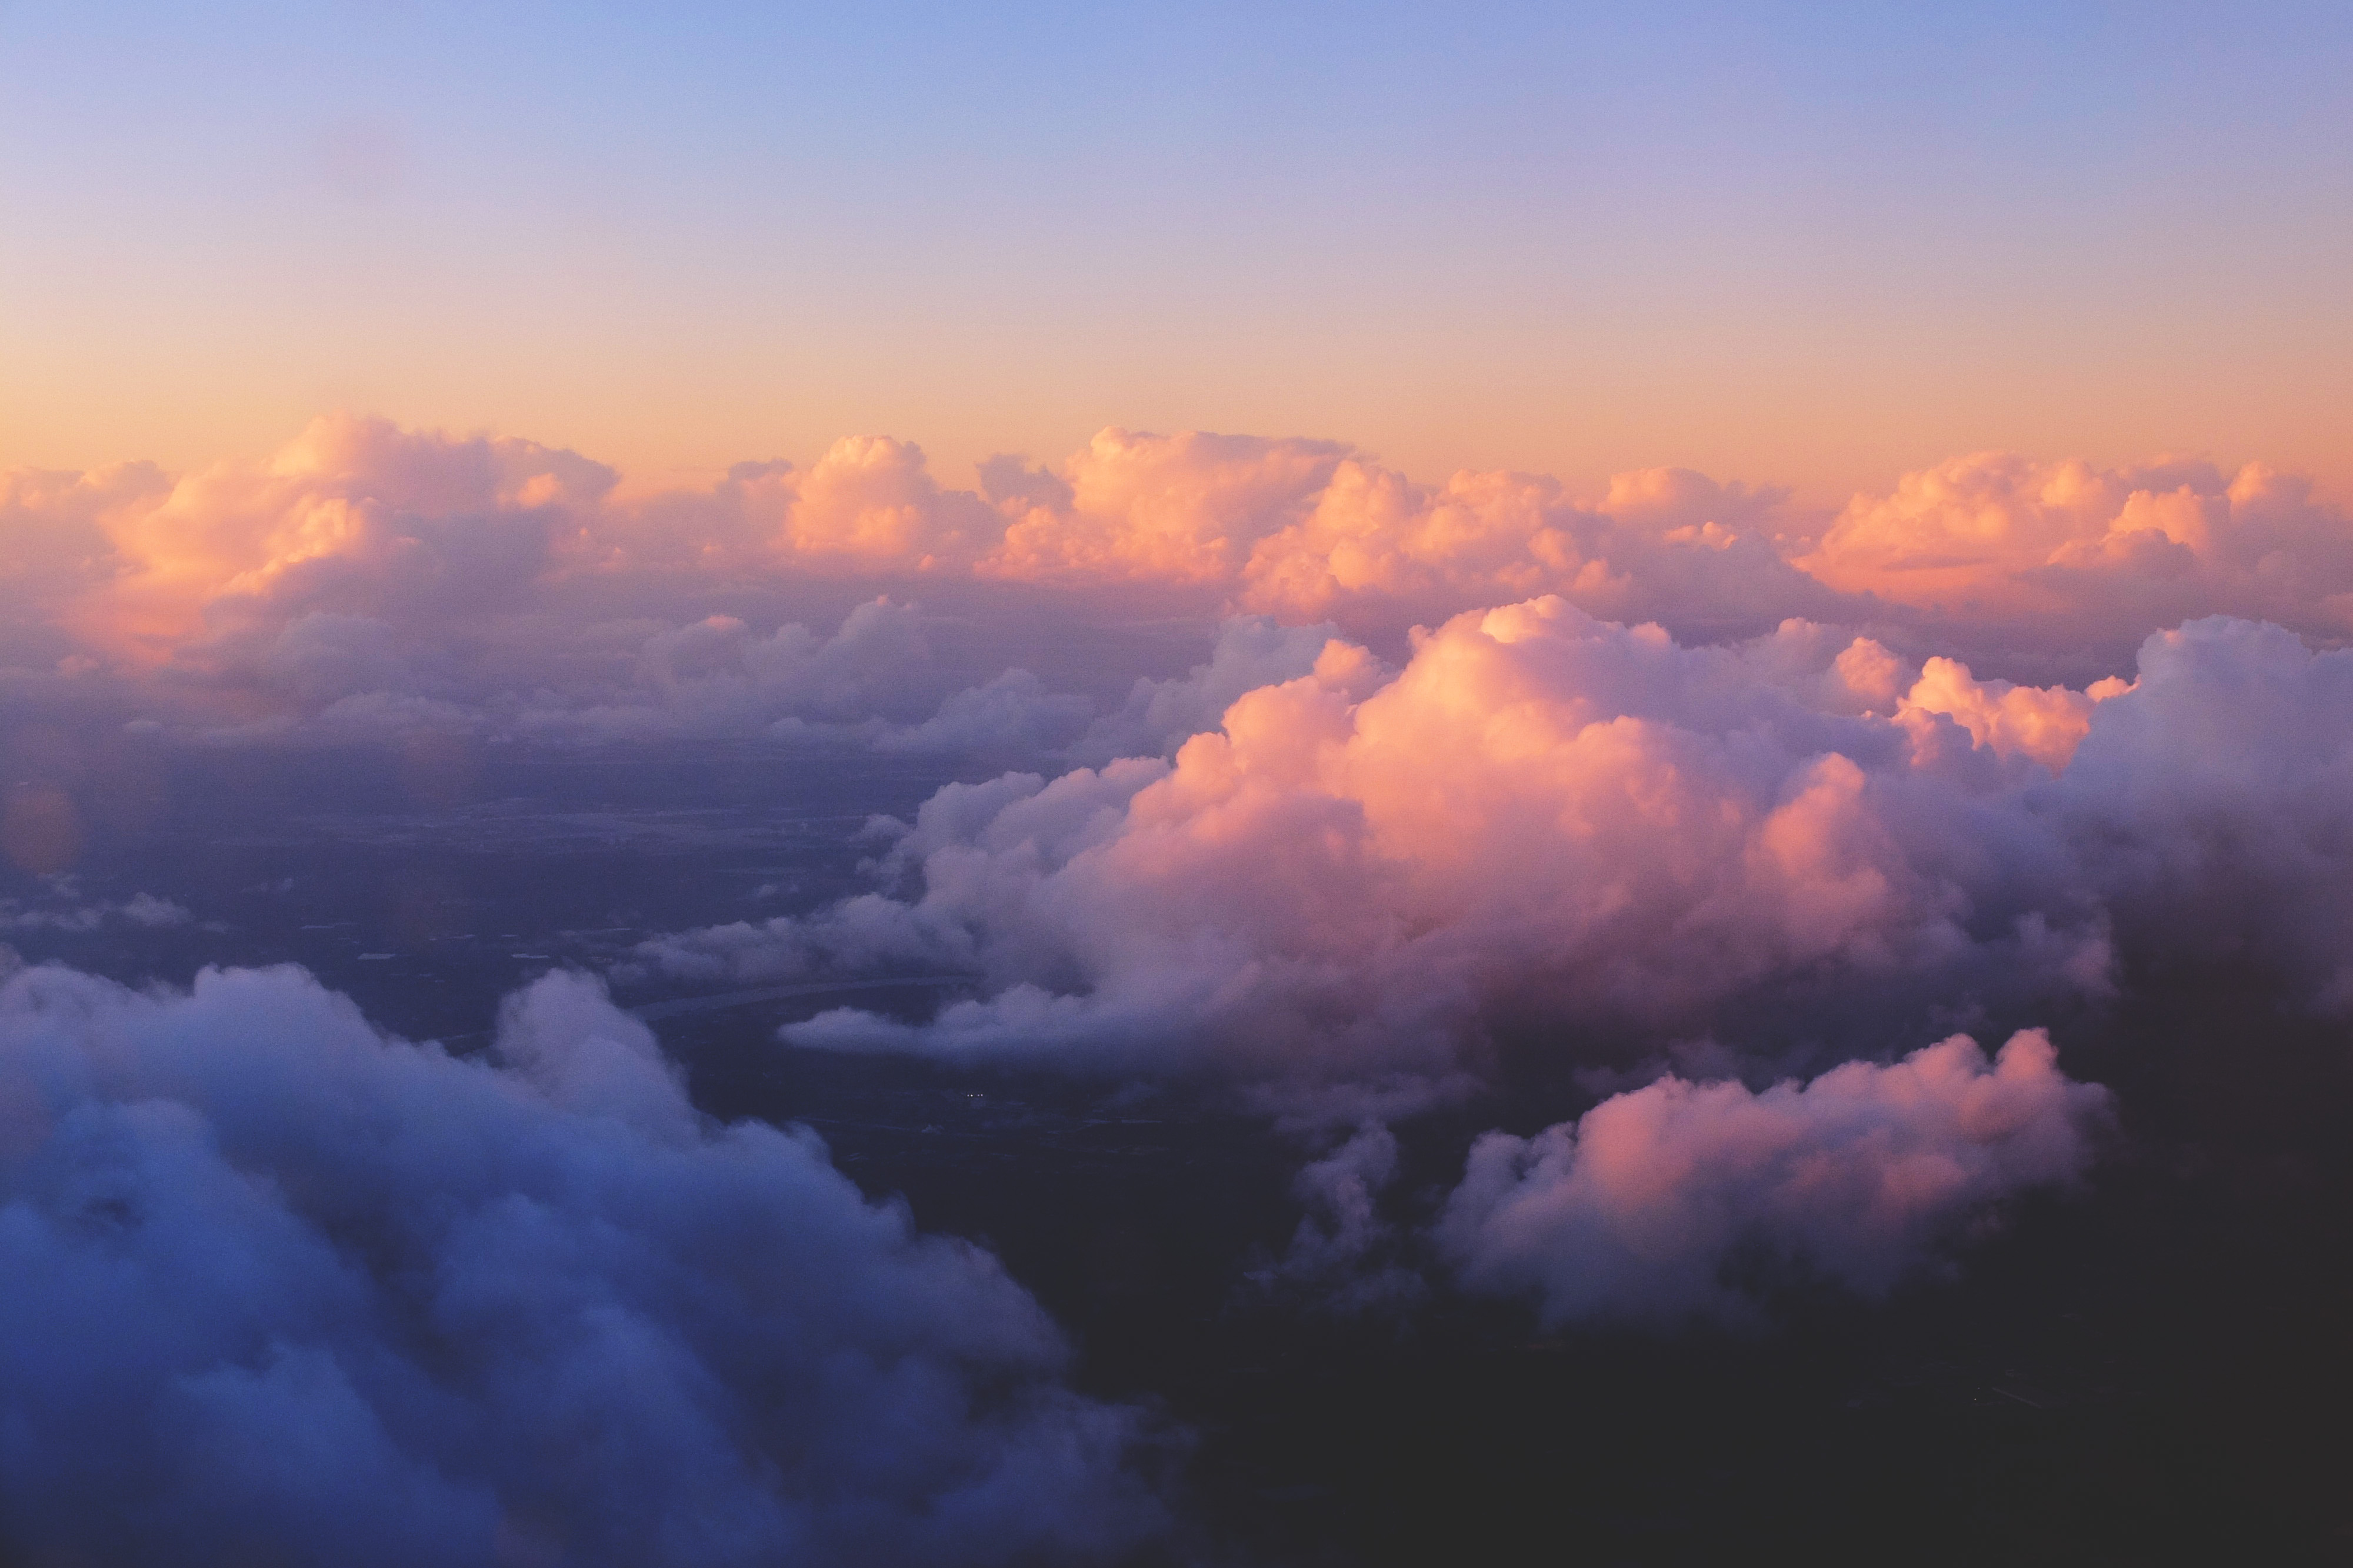
sky, cloud, atmosphere, cumulus, daytime, atmospheric phenomenon, evening, horizon, meteorological phenomenon, morning, dusk, geological phenomenon, afterglow, dawn, mountain, sunset, photography, mountain range, sunlight, calm, sunrise, aerial photography, landscape, sea